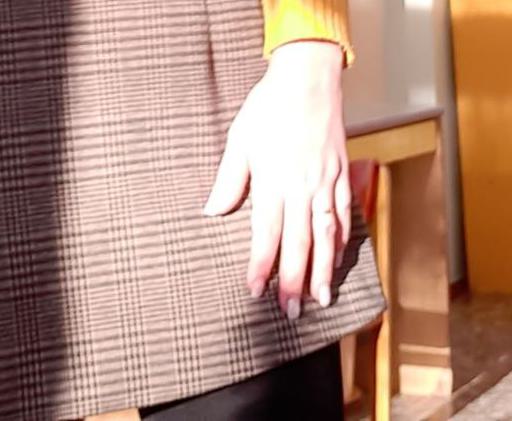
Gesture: no_gesture